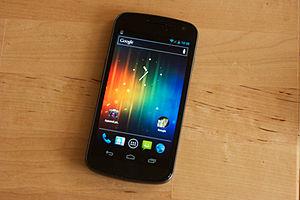
Photo mettant en scène le Galaxy Nexus, produit par Samsung.